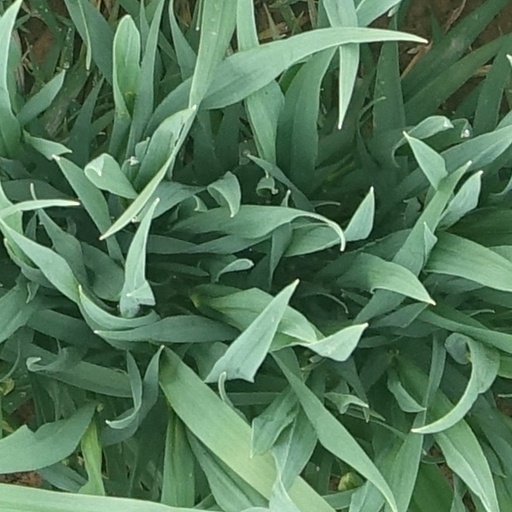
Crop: wheat